Erasmus Corwin Gilbreath

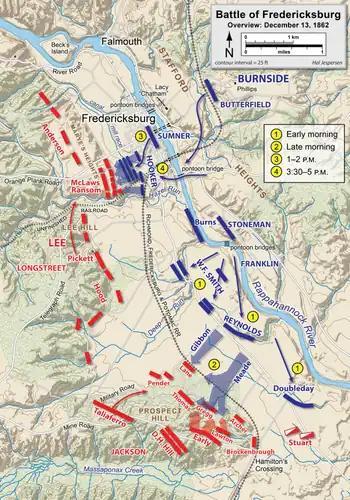
Map of the Battle of Fredericksburg. The yellow box indicates the area where the 20th Indiana and Erasmus Gilbreath saw action.

Following the Second Battle of Bull Run, the regiment, along with the entire 3rd Corps, encamped along the southern side of the Potomac for an extended time due to a lack of combat-ready troops. The 20th was briefly put back into action to counter a raid by the Confederate General J.E.B. Stuart. During Sutarts's Chambersburg Raid, Gilbreath documents that the only contact made with the enemy was the observance of them falling back across the Potomac after successfully completing their raid.